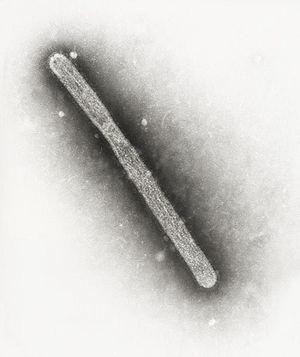
Les facteurs de risques pour l'extension de la grippe aviaire sont nombreux. Certains peuvent encore être inconnus. Le risque pandémique est le risque que survienne une pandémie. Il est d'abord lié à l'apparition d'un virus aux caractéristiques intrinsèques particulières.